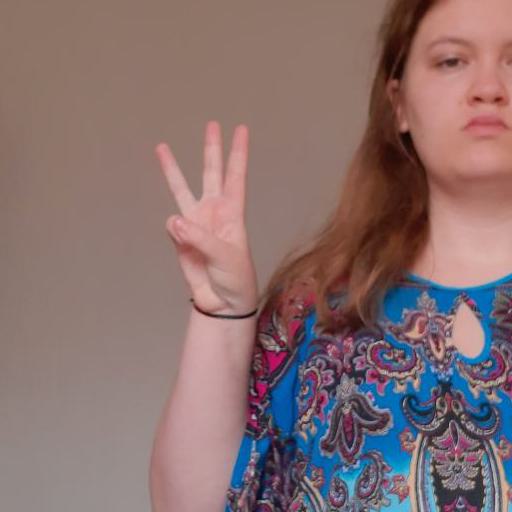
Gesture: three